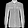
Label: Shirt